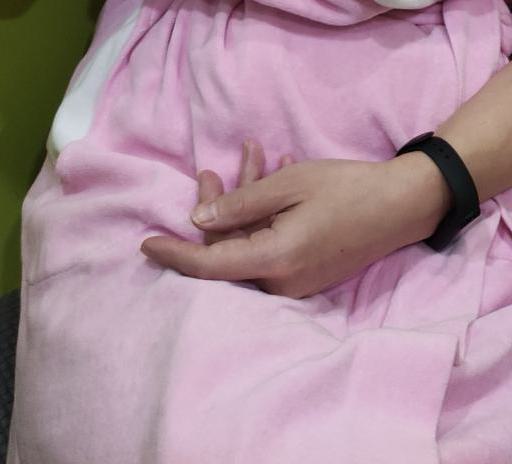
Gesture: no_gesture